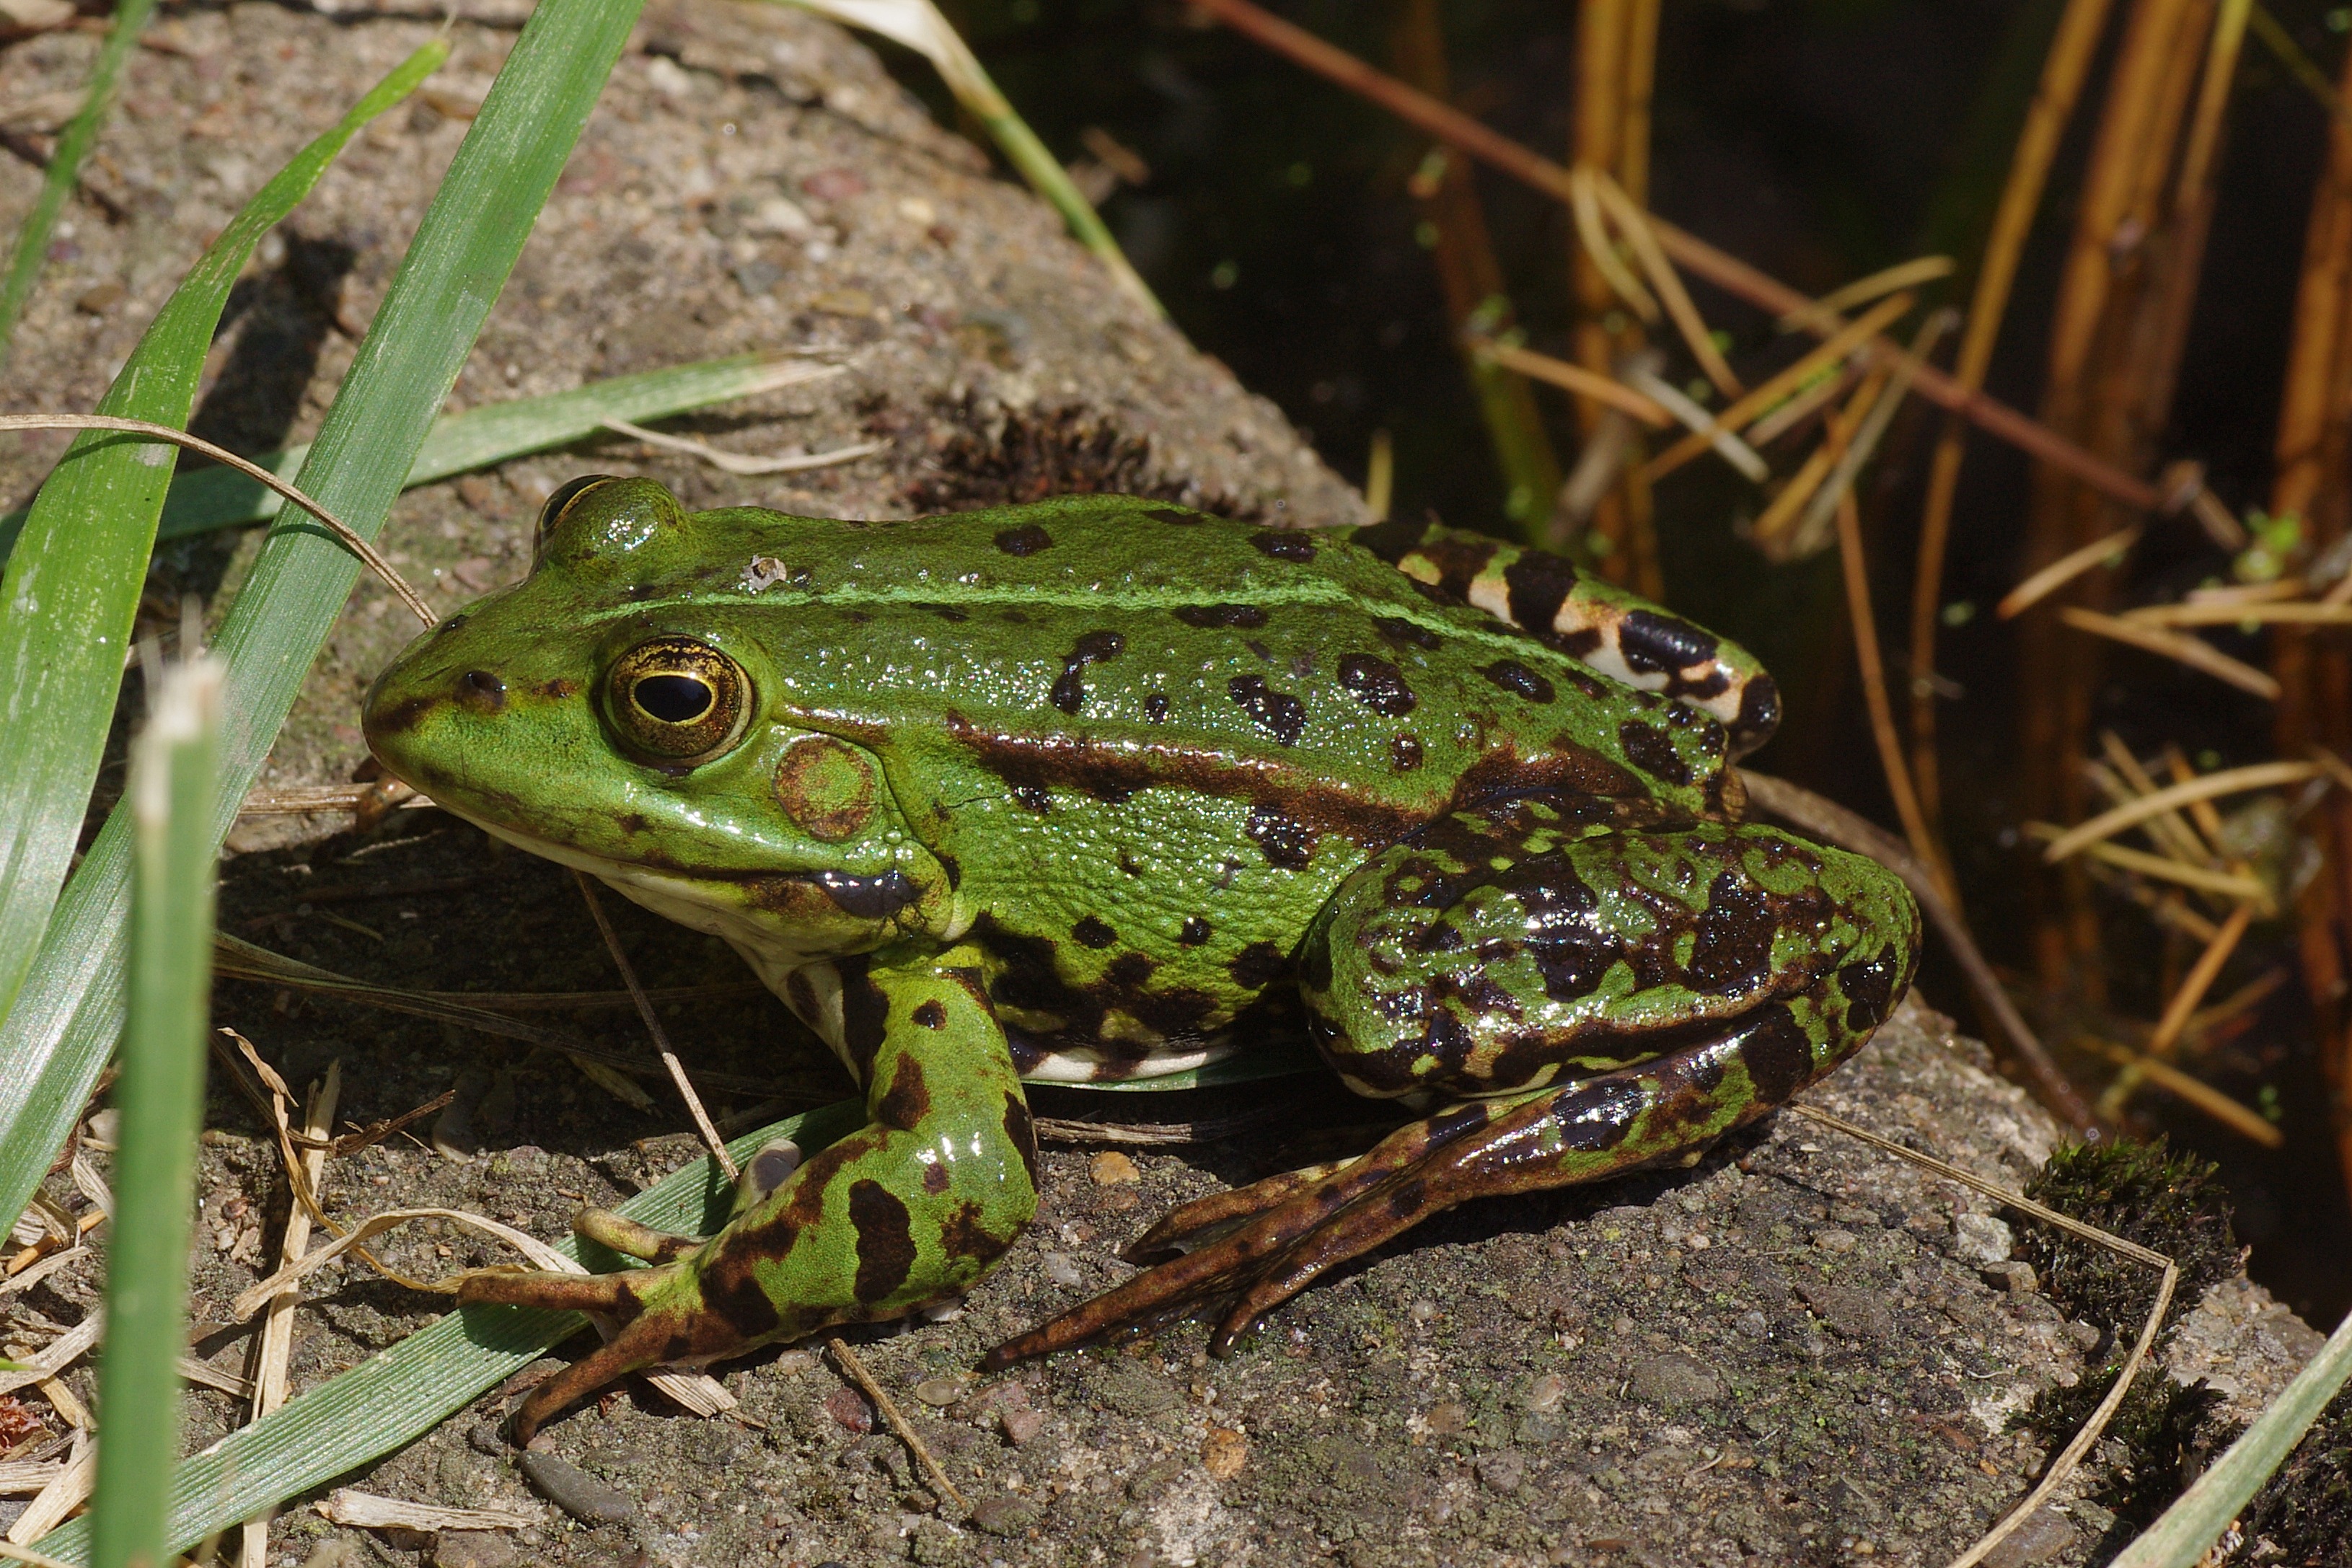
wildlife, green, macro, frog, toad, amphibian, close, fauna, tree frog, vertebrate, lacerta, frog pond, bullfrog, ranidae, lacertidae